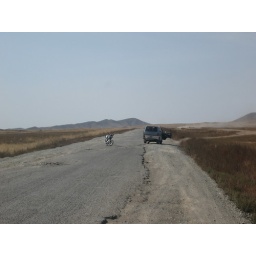
bike parked in the middle of the road as they have a chat in the other car